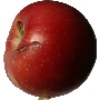
Label: Apple Braeburn 1